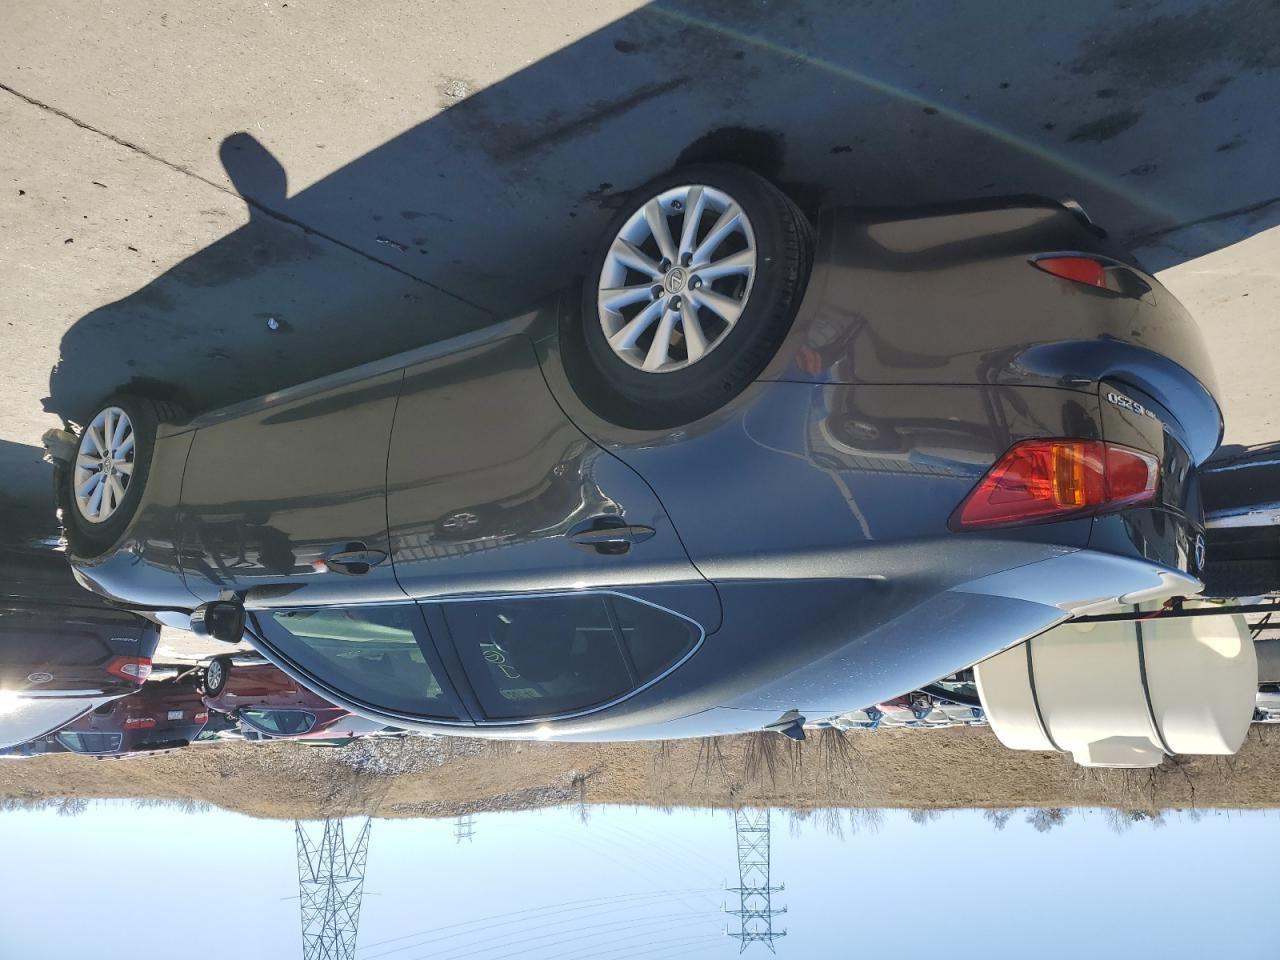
Aucun dommage détecté.
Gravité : aucun